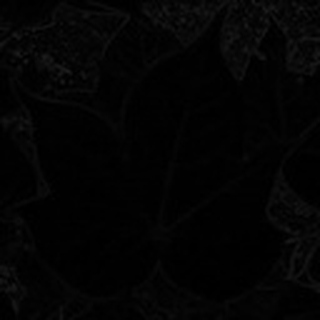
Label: healthy_cotton